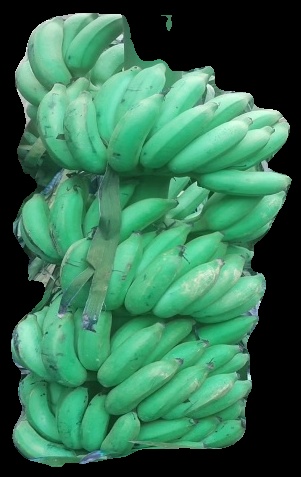
Variety: elakki-bale
Grade: grade1